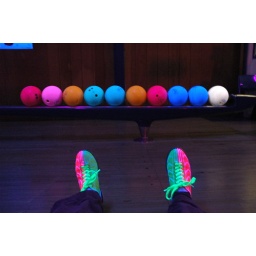
My glowing bowling shoes and the balls in the black light.